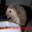
Label: porcupine